Gouverneur Morris

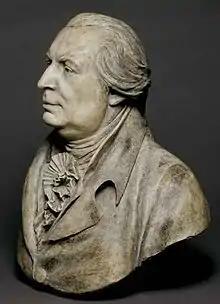
"Gouverneur Morris" portrait bust by Jean-Antoine Houdon, 1789, Paris.

Gouverneur Morris was one of the few delegates at the Philadelphia Convention who spoke openly against domestic slavery. According to James Madison, who took notes at the Convention, Morris spoke openly against slavery on 8 August 1787 and stated that it was incongruous to say that a slave was both a man and property at the same time: